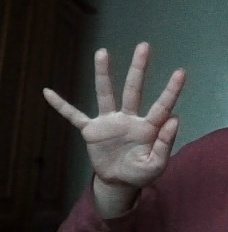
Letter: sheen